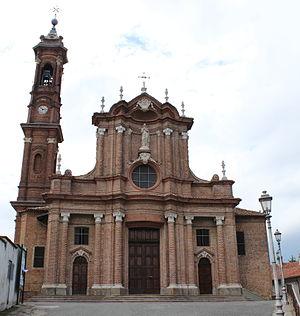
Église de Cambiano, en Italie.
Cambiano est une commune de la ville métropolitaine de Turin dans le Piémont en Italie.